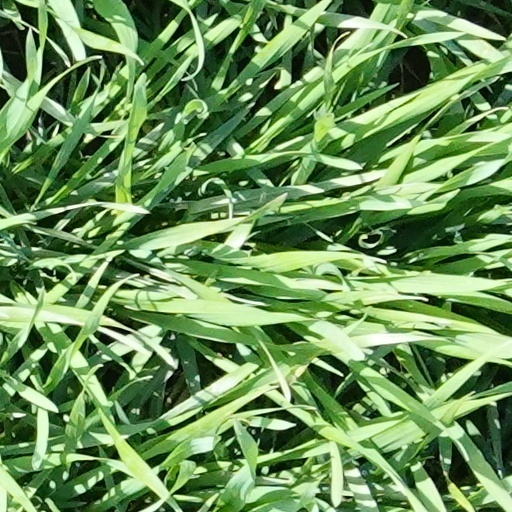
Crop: wheat